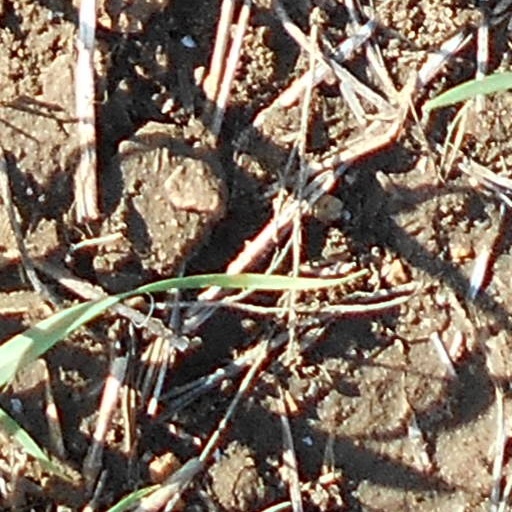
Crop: wheat